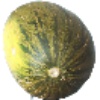
Label: melon_piel_de_sapo